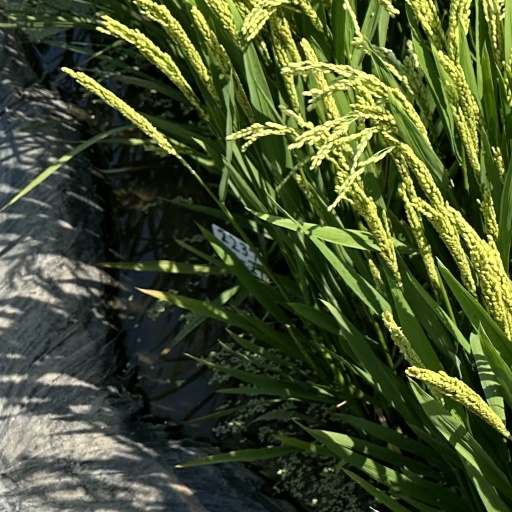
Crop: rice